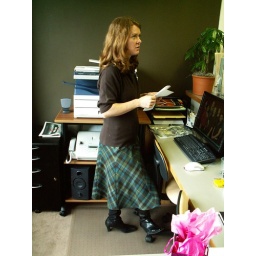
Stephanie standing at the reception desk in her lovely outfit.